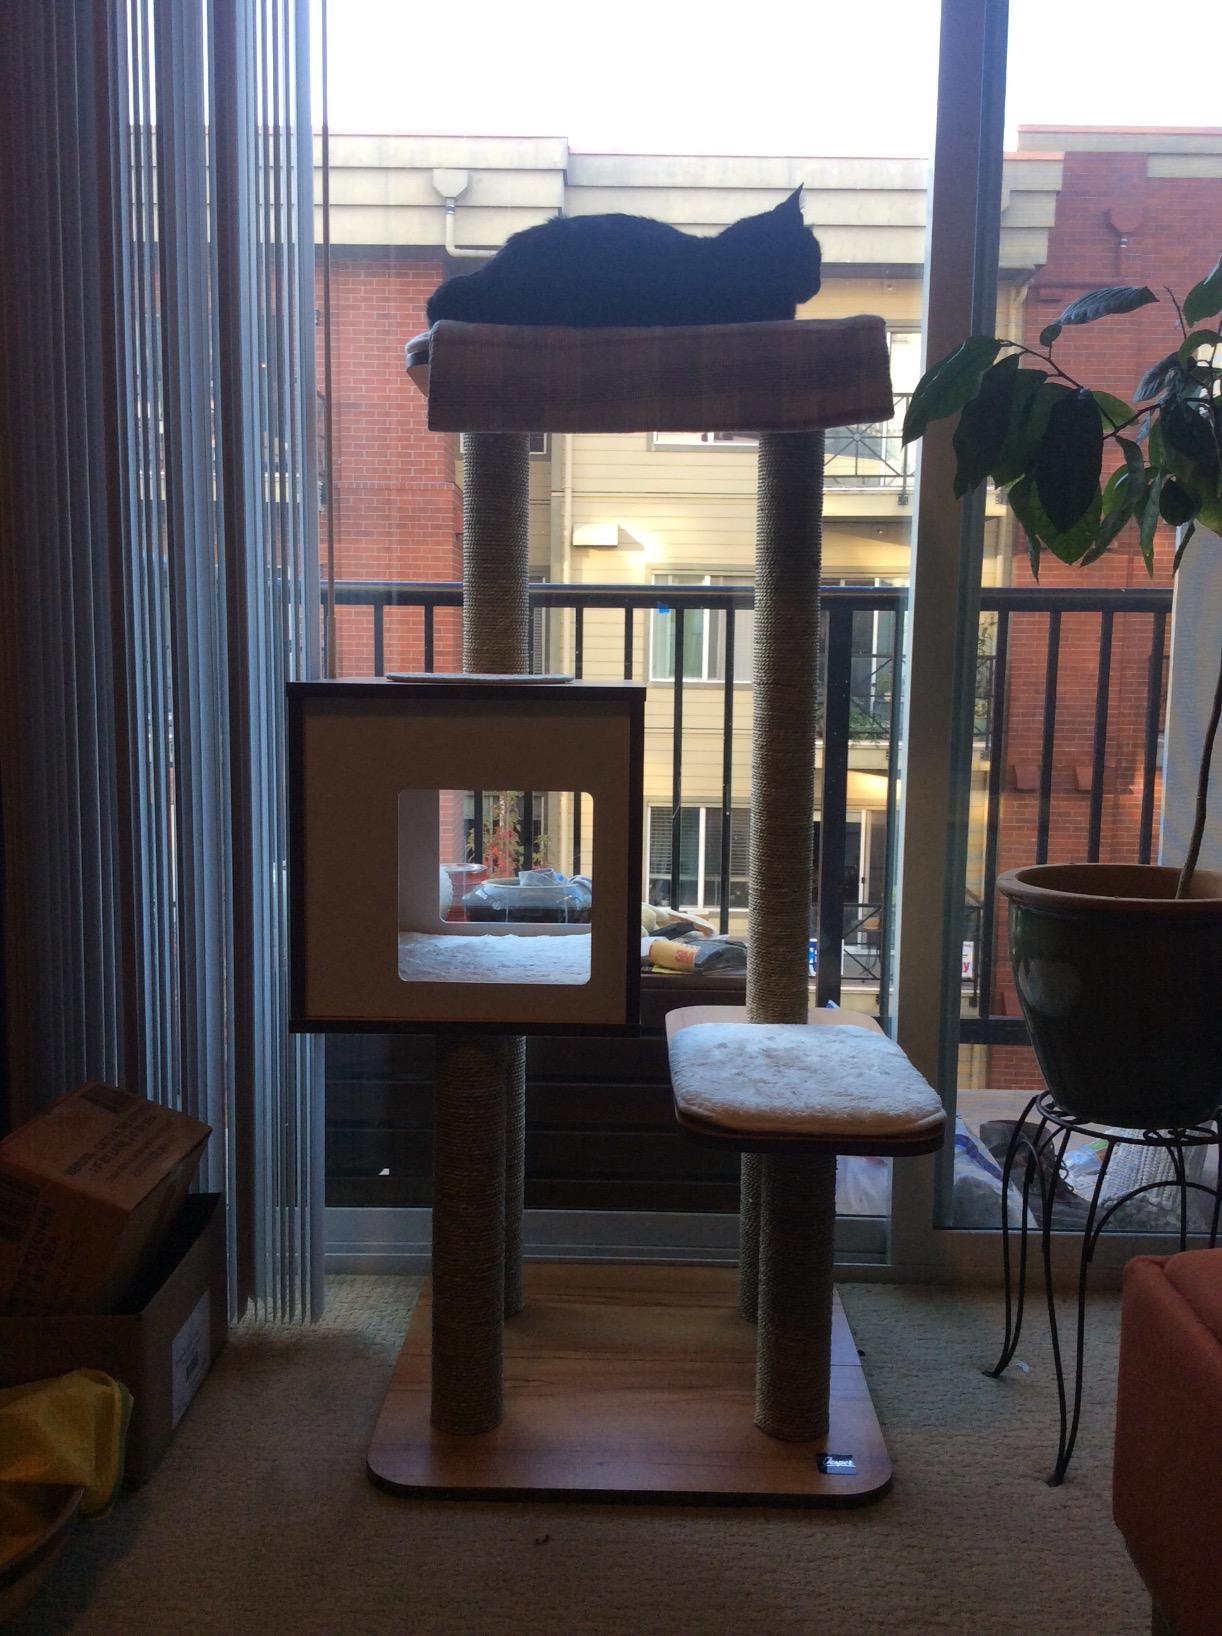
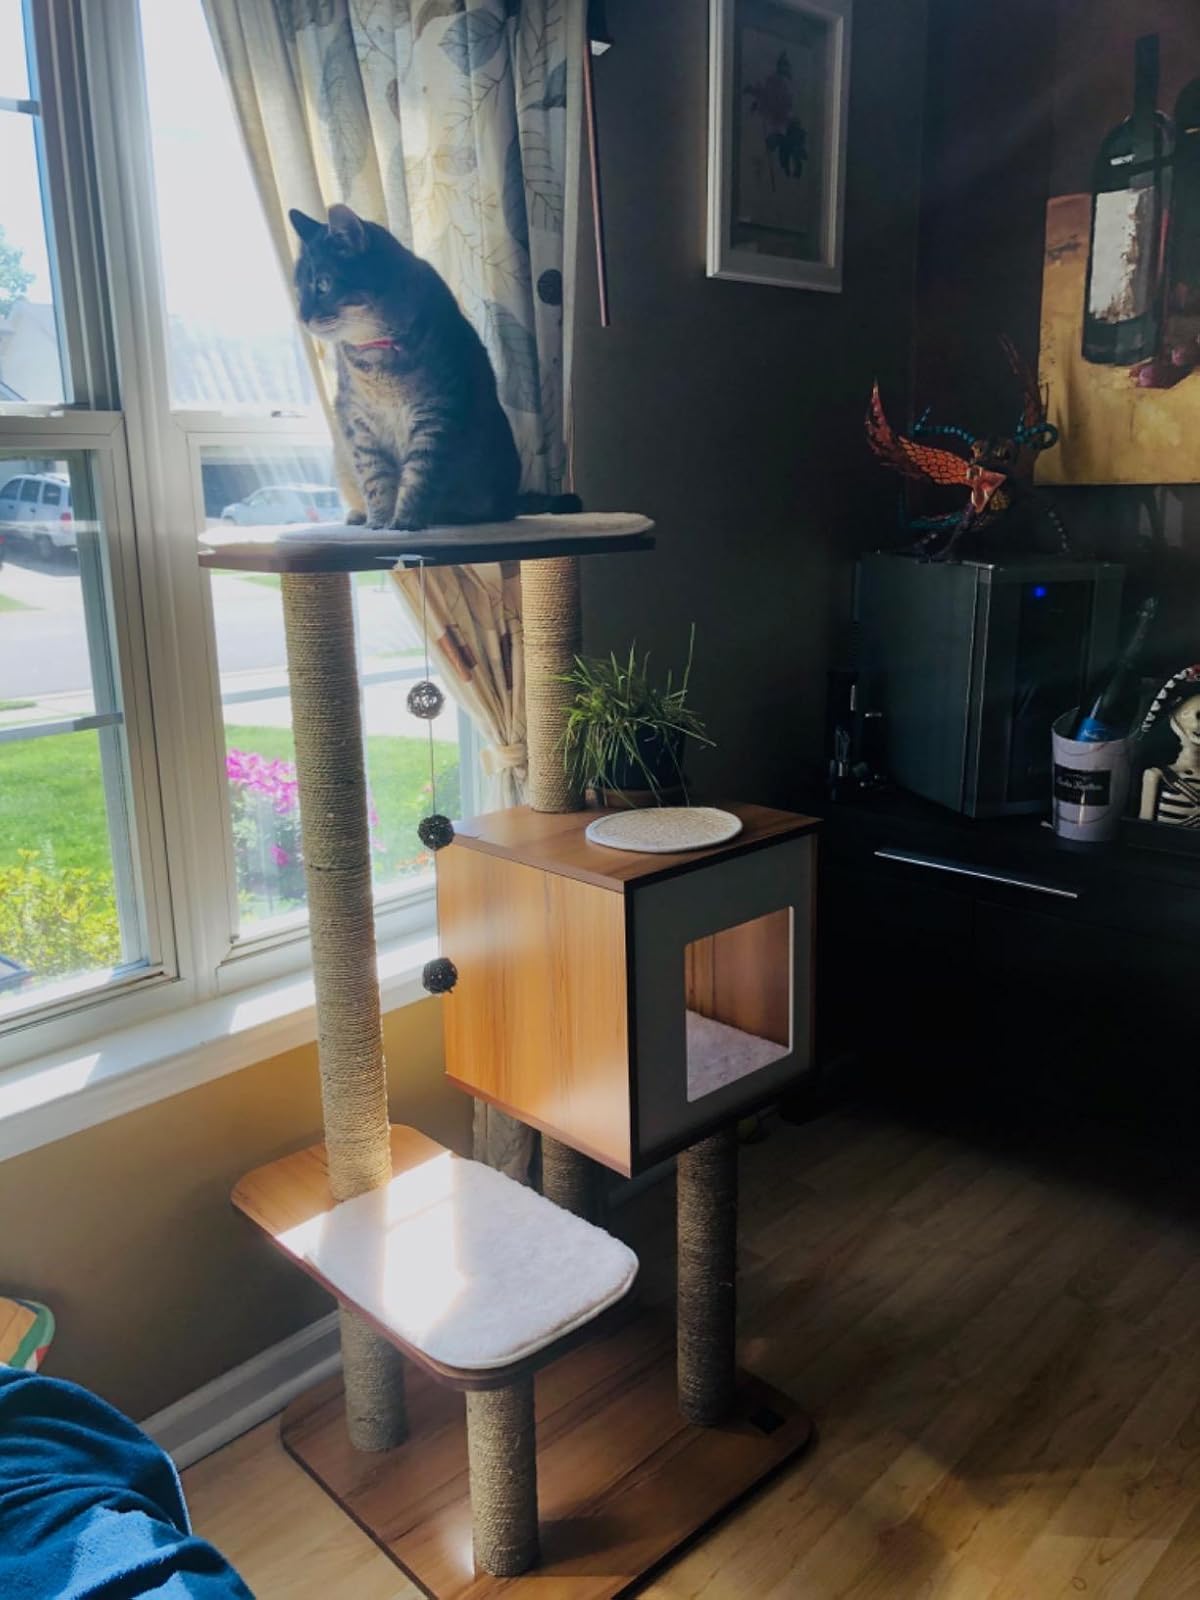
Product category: items_cat tree
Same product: yes